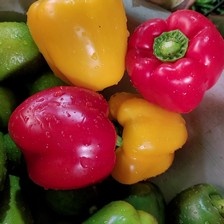
Label: capsicum